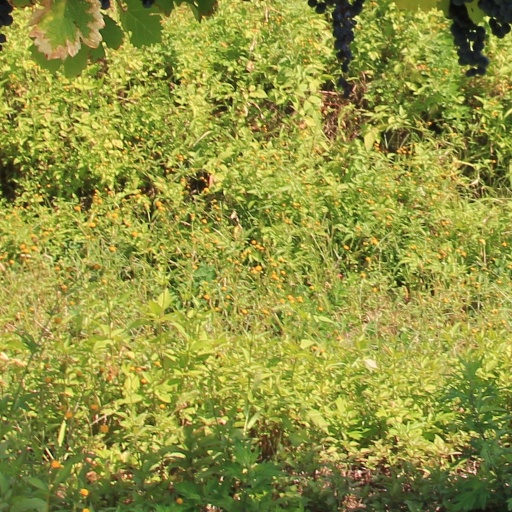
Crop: grape